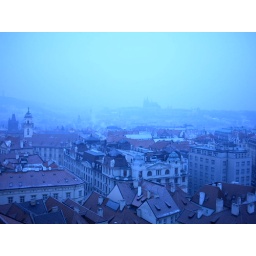
These pictures are taken from Old Town Hall's clock tower in Staromestske namesti.